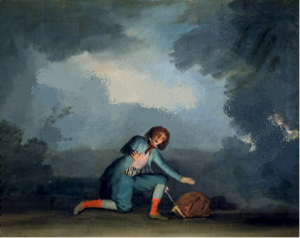
Asensio Julià i Alvarracín, surnommé el Pescadoret et connu comme Asensio Julià, né à Valence le 8 novembre 1760 est probablement mort à Madrid le 22 février 1832, est un peintre et graveur espagnol.